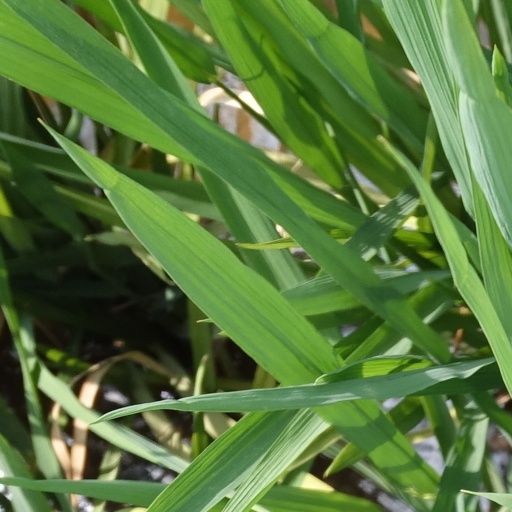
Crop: rice